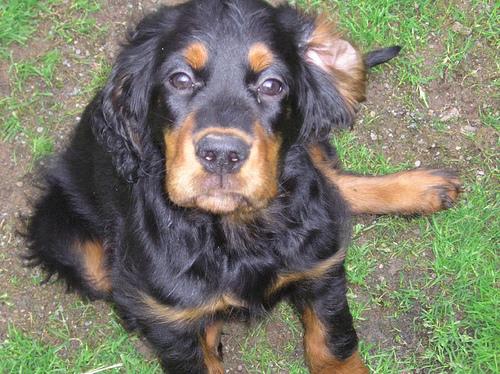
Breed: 228-n000085-Gordon_setter